Describe the emotion expressed in this image:  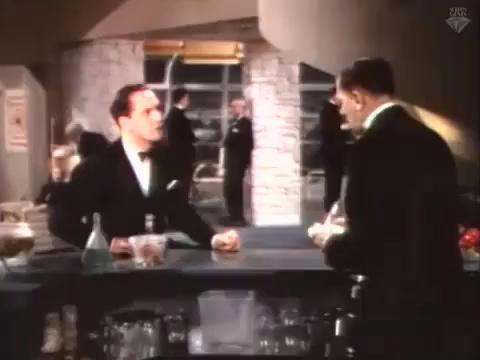
This person displays Fear, valence and arousal with moderate intensity.